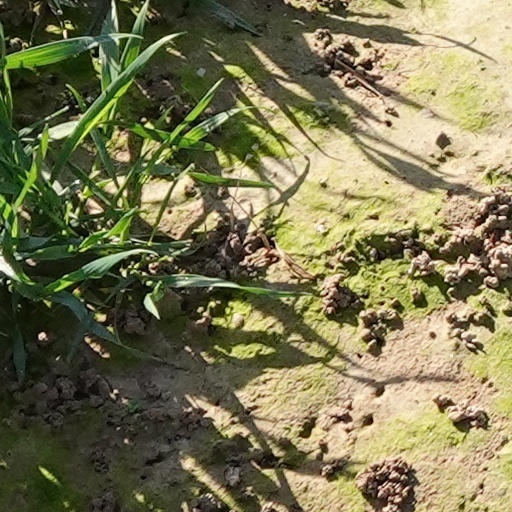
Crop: wheat